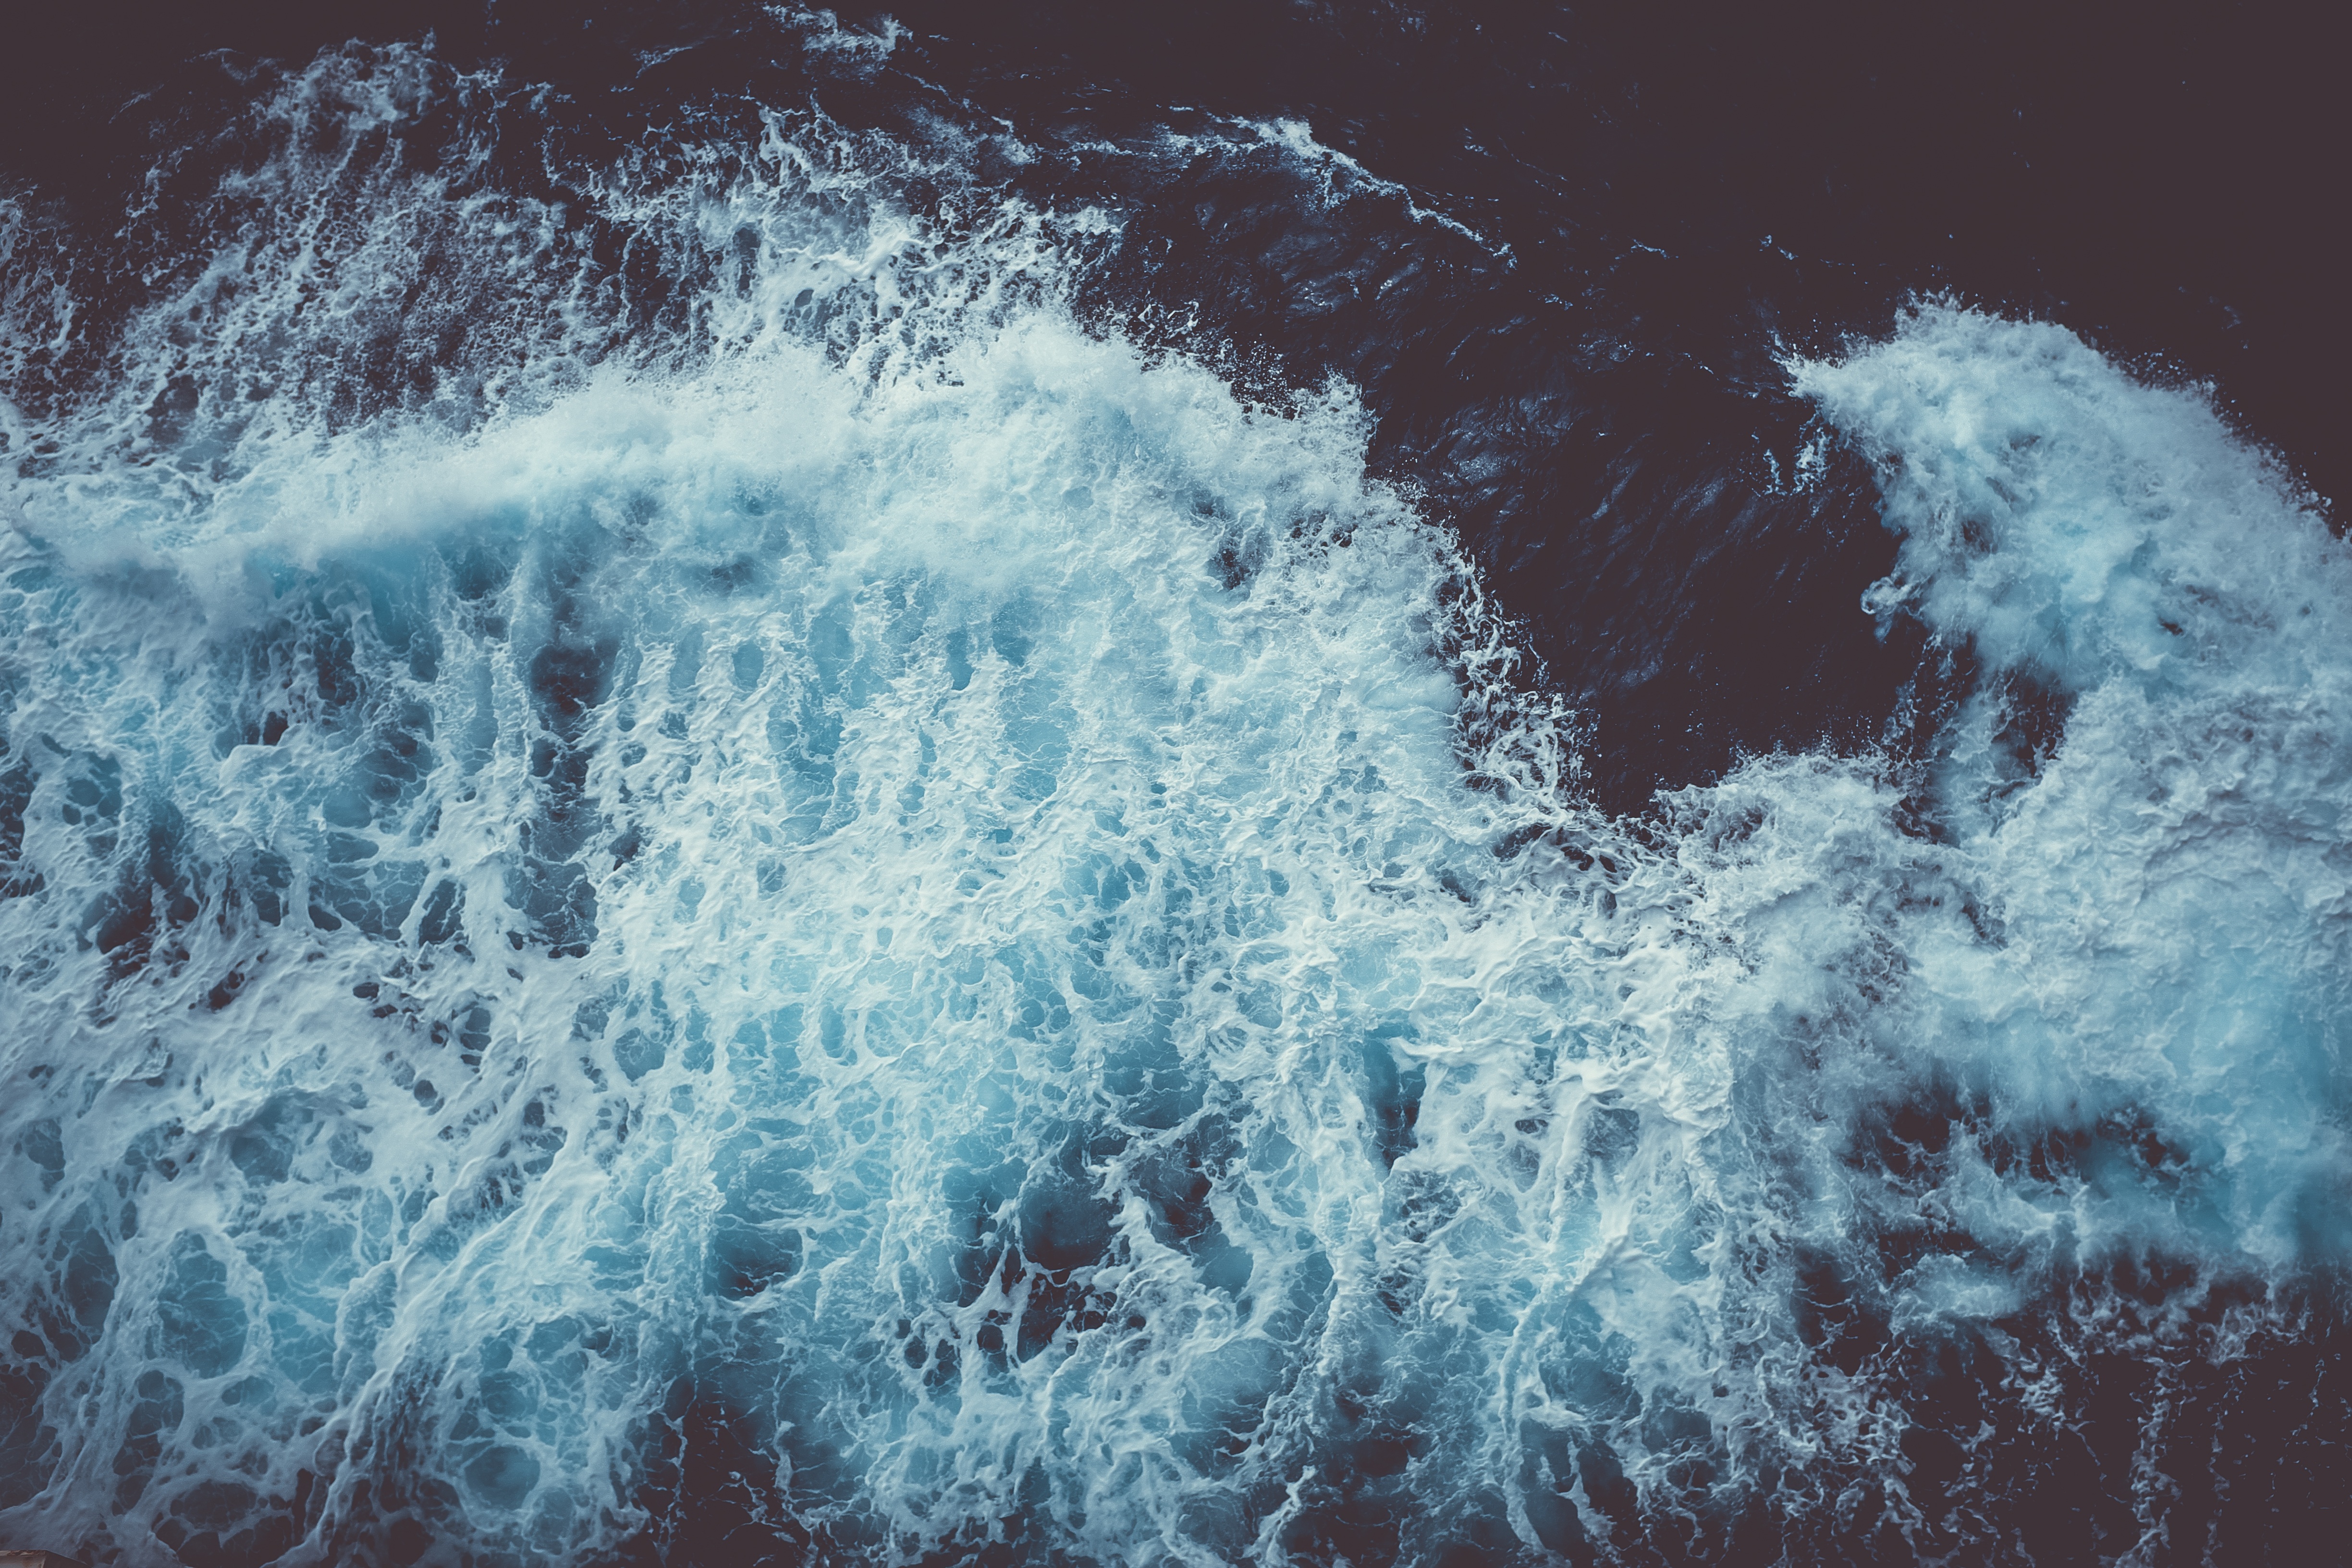
sea, water, ocean, wave, frost, underwater, ice, blue, freezing, atmosphere of earth, geological phenomenon, wind wave